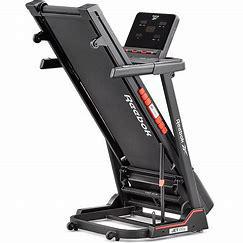
Brand: Reebok
Model: 100